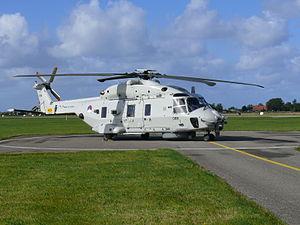
L'Armée de l'air royale néerlandaise est la composante aérienne militaire des Forces armées néerlandaises. Elle comptabilise un effectif de plus de 8 000 personnes et une possession de 263 aéronefs, dont 63 de combat et 88 drones.
La classe Holland est une série de quatre patrouilleurs de la Koninklijke Marine. Ces navires sont du type OPV, qui signifie Ocean Patrol Vessels, Oceangoing Patrol Vessels ou Offshore Patrol Vessels. Mis en service à partir de 2012, les nouveaux patrouilleurs portent le nom de quatre régions côtières néerlandaises : le Zr. Ms. Holland, le Zr. Ms. Zeeland, le Zr. Ms. Friesland et le Zr. Ms. Groningen.
Airbus est une coopération industrielle internationale française présente dans le secteur aéronautique et spatial civil et militaire. Lors de sa création en 2000, le groupe se nomme European Aeronautic Defence and Space company et est détenu par Lagardère et Daimler, il résulte d’une concentration de la quasi-totalité des constructeurs français, allemands et espagnols.